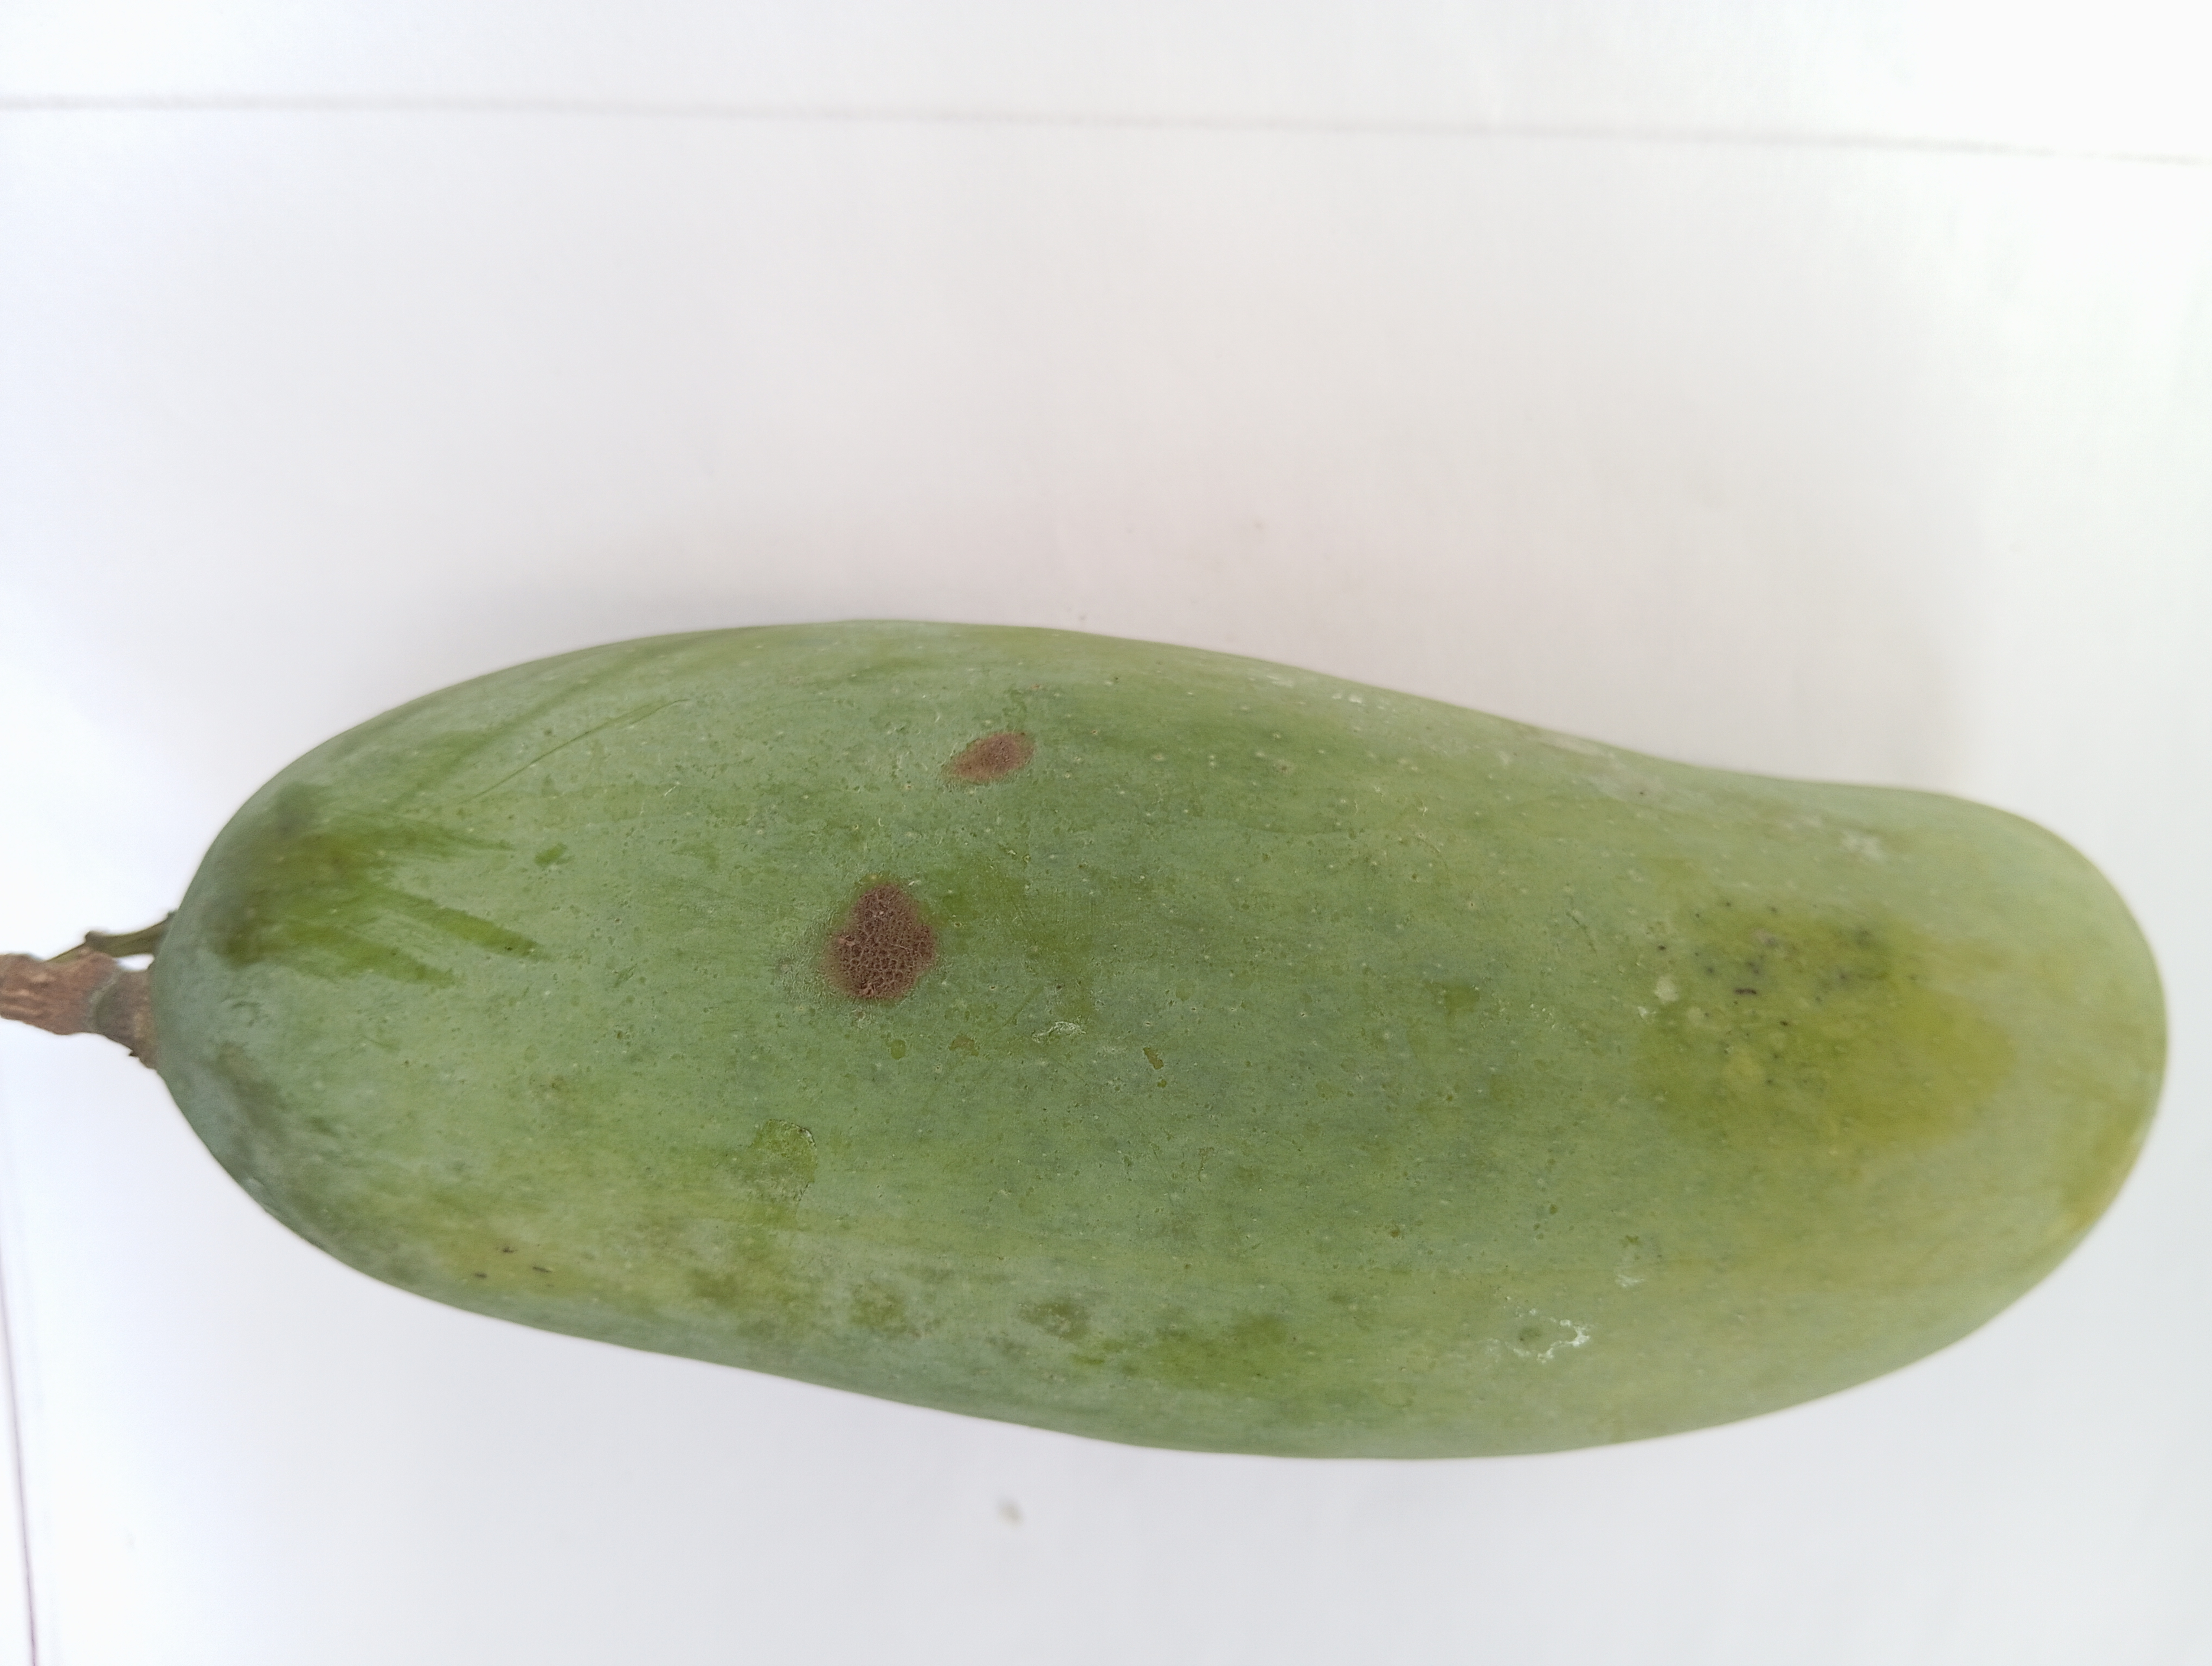
Mango variety: Banana